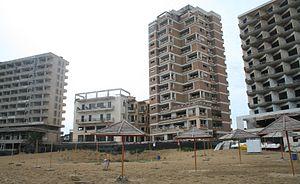
vue depuis la plage accessible au public
Varosha est un quartier de la ville de Famagouste à Chypre et une station balnéaire bâtie en 1972, qui est devenu une ville fantôme après l'intervention militaire turque en 1974. Elle est située dans la zone turque de l'île, et a été abandonnée par ses habitants, étant située en Chypre du Nord.
Famagouste est une ville portuaire située sur la côte est de Chypre. Sa population est de 42 000 habitants.